Mindaugas Lukauskis

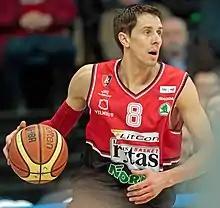
Lukauskis with Lietuvos rytas in 2015

Mindaugas Lukauskis locally also known as "the Legend" or "the Iron man", (born 19 May 1979) is a Lithuanian former professional basketball player. Lukauskis holds numerous Lithuanian Basketball League records and is the league's all-time leading scorer.